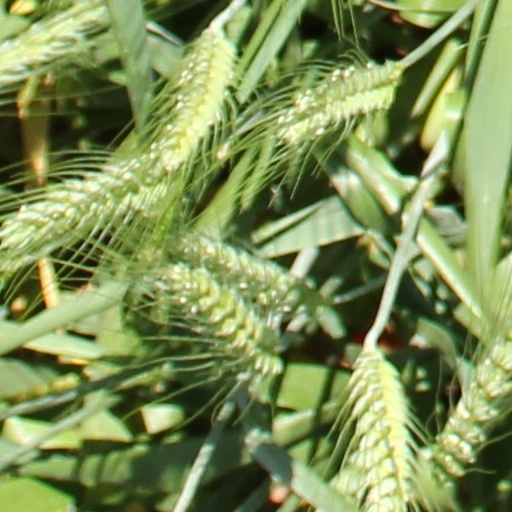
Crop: wheat